Ear saver

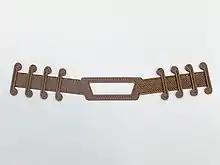
3D printed ear saver

An ear saver, also known as mask strain release strap or mask extender, is an accessory to personal protective equipment (PPE), relieves strain on a mask wearer's ears created through the loops of masks. Ear savers were designed as novel items during the COVID-19 pandemic by the open-source hardware community in response to requests from medical professionals reporting heavy strain on their ears. Ear savers have since been commercialized for a broader population of users as the pandemic wore on.